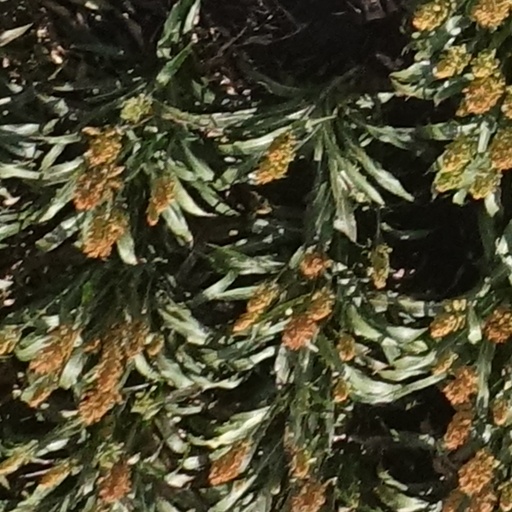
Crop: sorghum